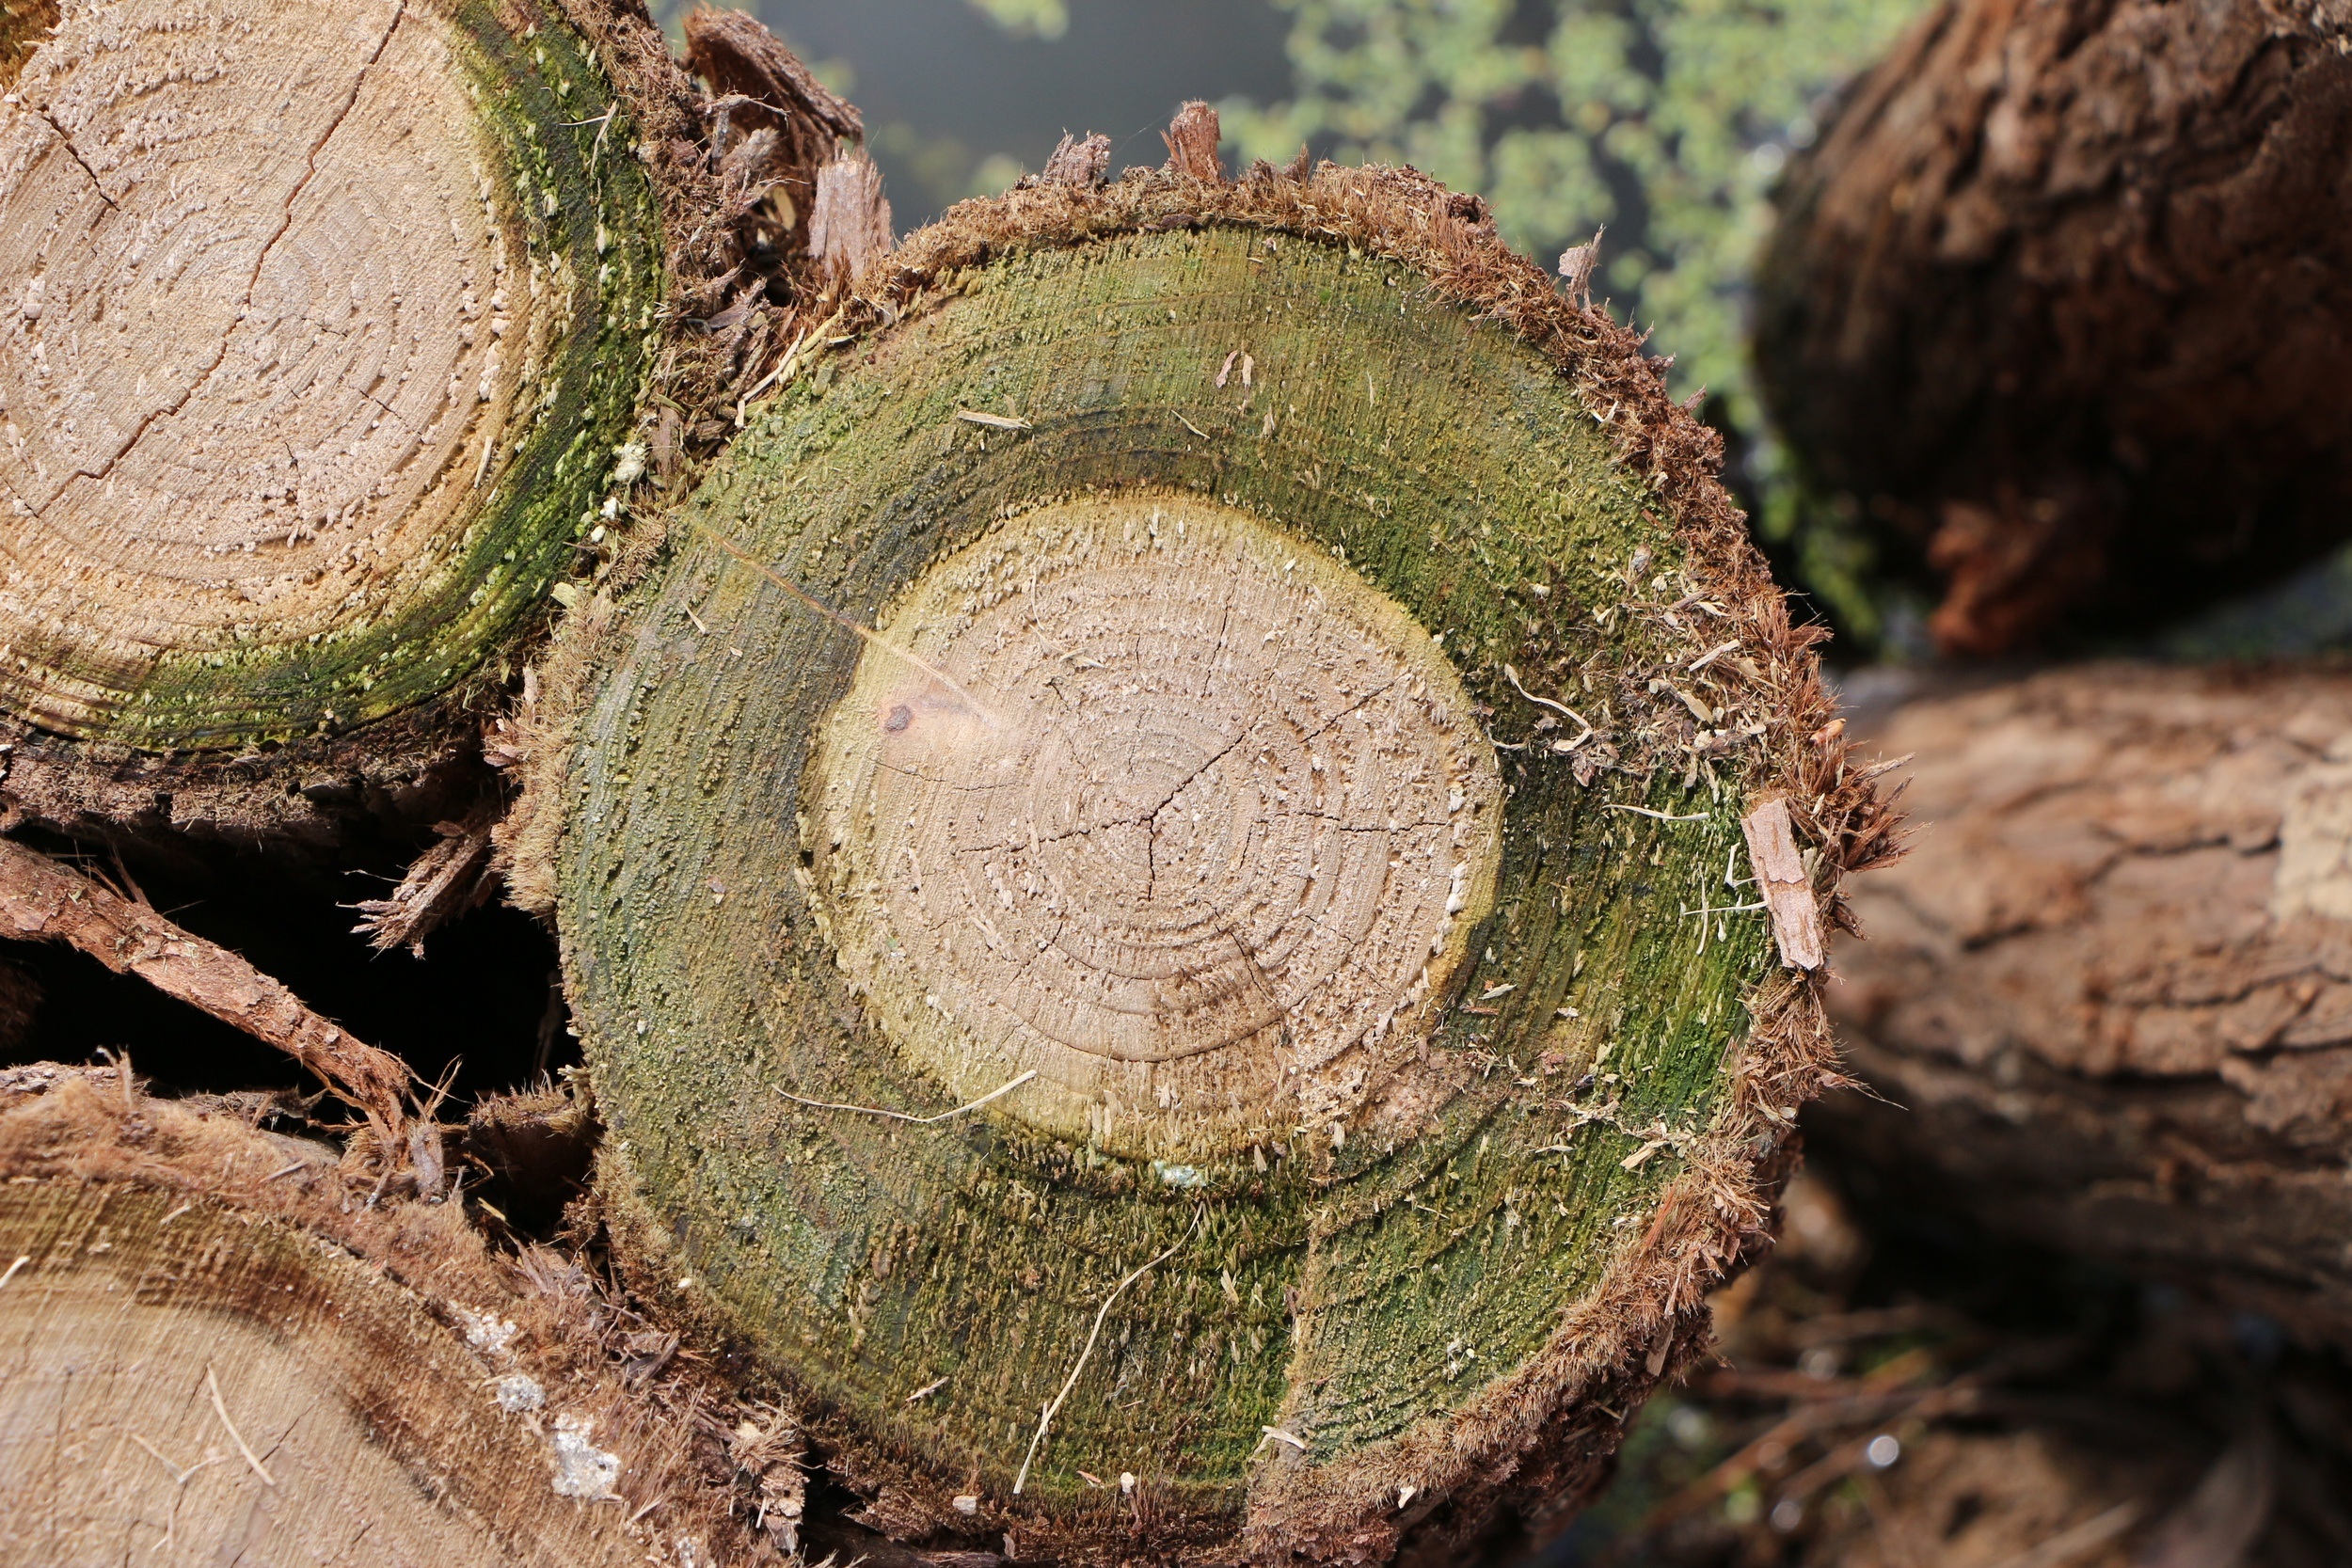
tree, nature, plant, wood, leaf, trunk, moss, green, produce, soil, botany, flora, close up, trees, coconut, fungus, tree stump, macro photography, stakes, plant stem, woody plant, medicinal mushroom